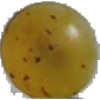
Label: white_grape